1898 AHAC season

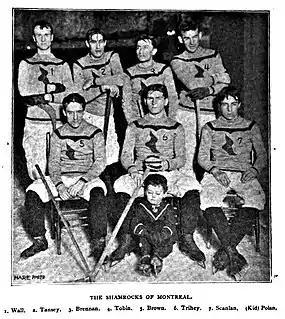
Montreal Shamrocks in 1898.

The 1898 Amateur Hockey Association of Canada season was the twelfth and final season of the league. Each team played 8 games, and Montreal Victorias were again first with an 8–0 record, to retain the Stanley Cup. This was their fourth-straight league championship. The league would dissolve prior to the next season.